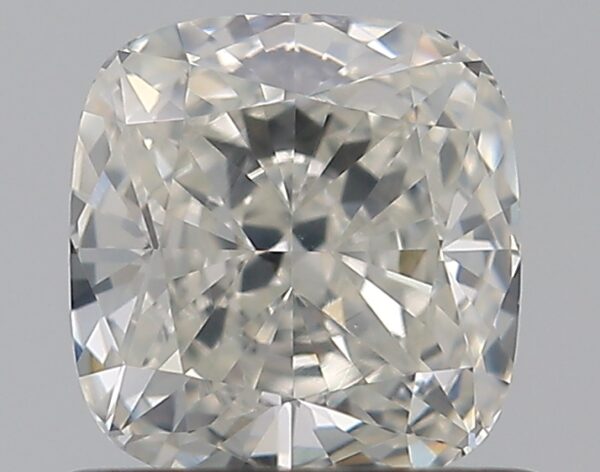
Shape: cushion
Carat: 0.7
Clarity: VS2
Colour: I
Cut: EX
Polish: EX
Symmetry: EX
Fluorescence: F
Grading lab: GIA
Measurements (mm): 5.21 x 5.02 x 3.13